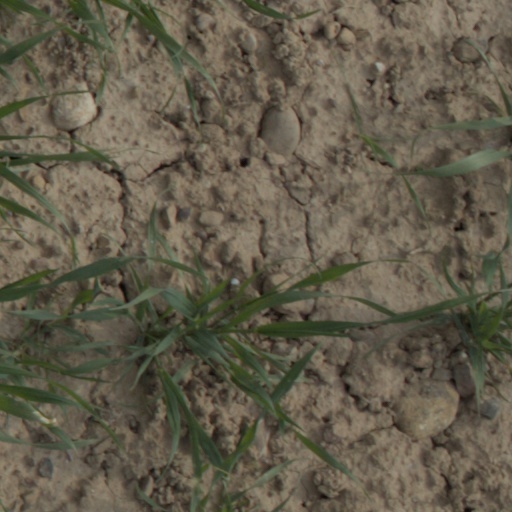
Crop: wheat